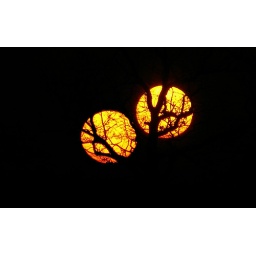
Two shots of the sun rising through the tree in front of our kitchen window - 63 second separation ...